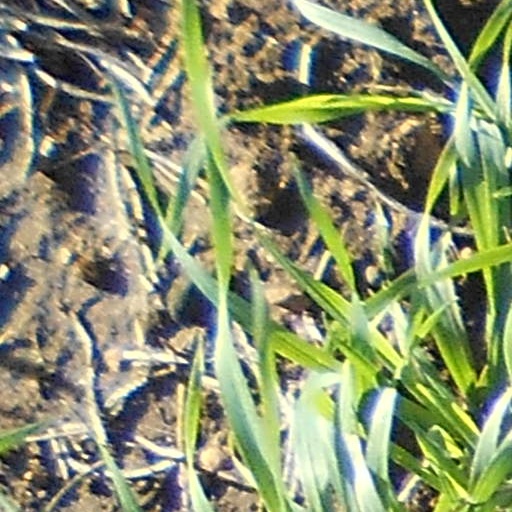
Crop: wheat